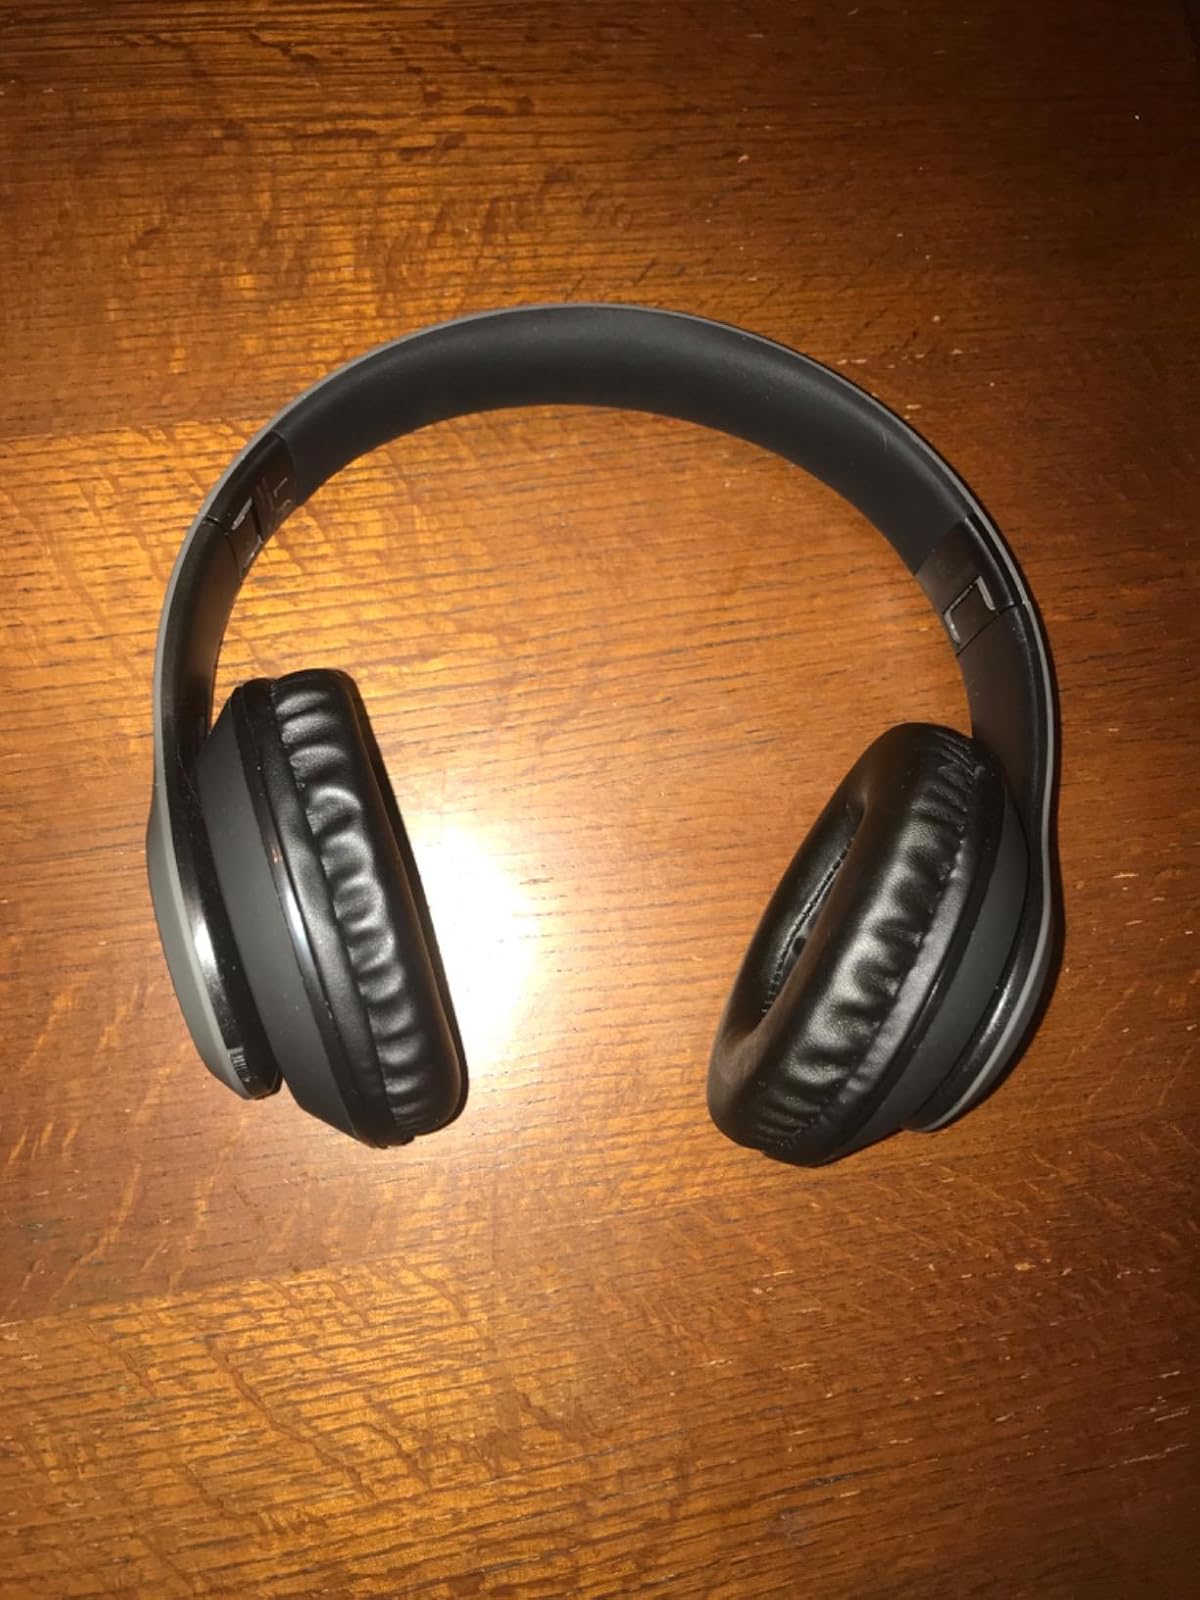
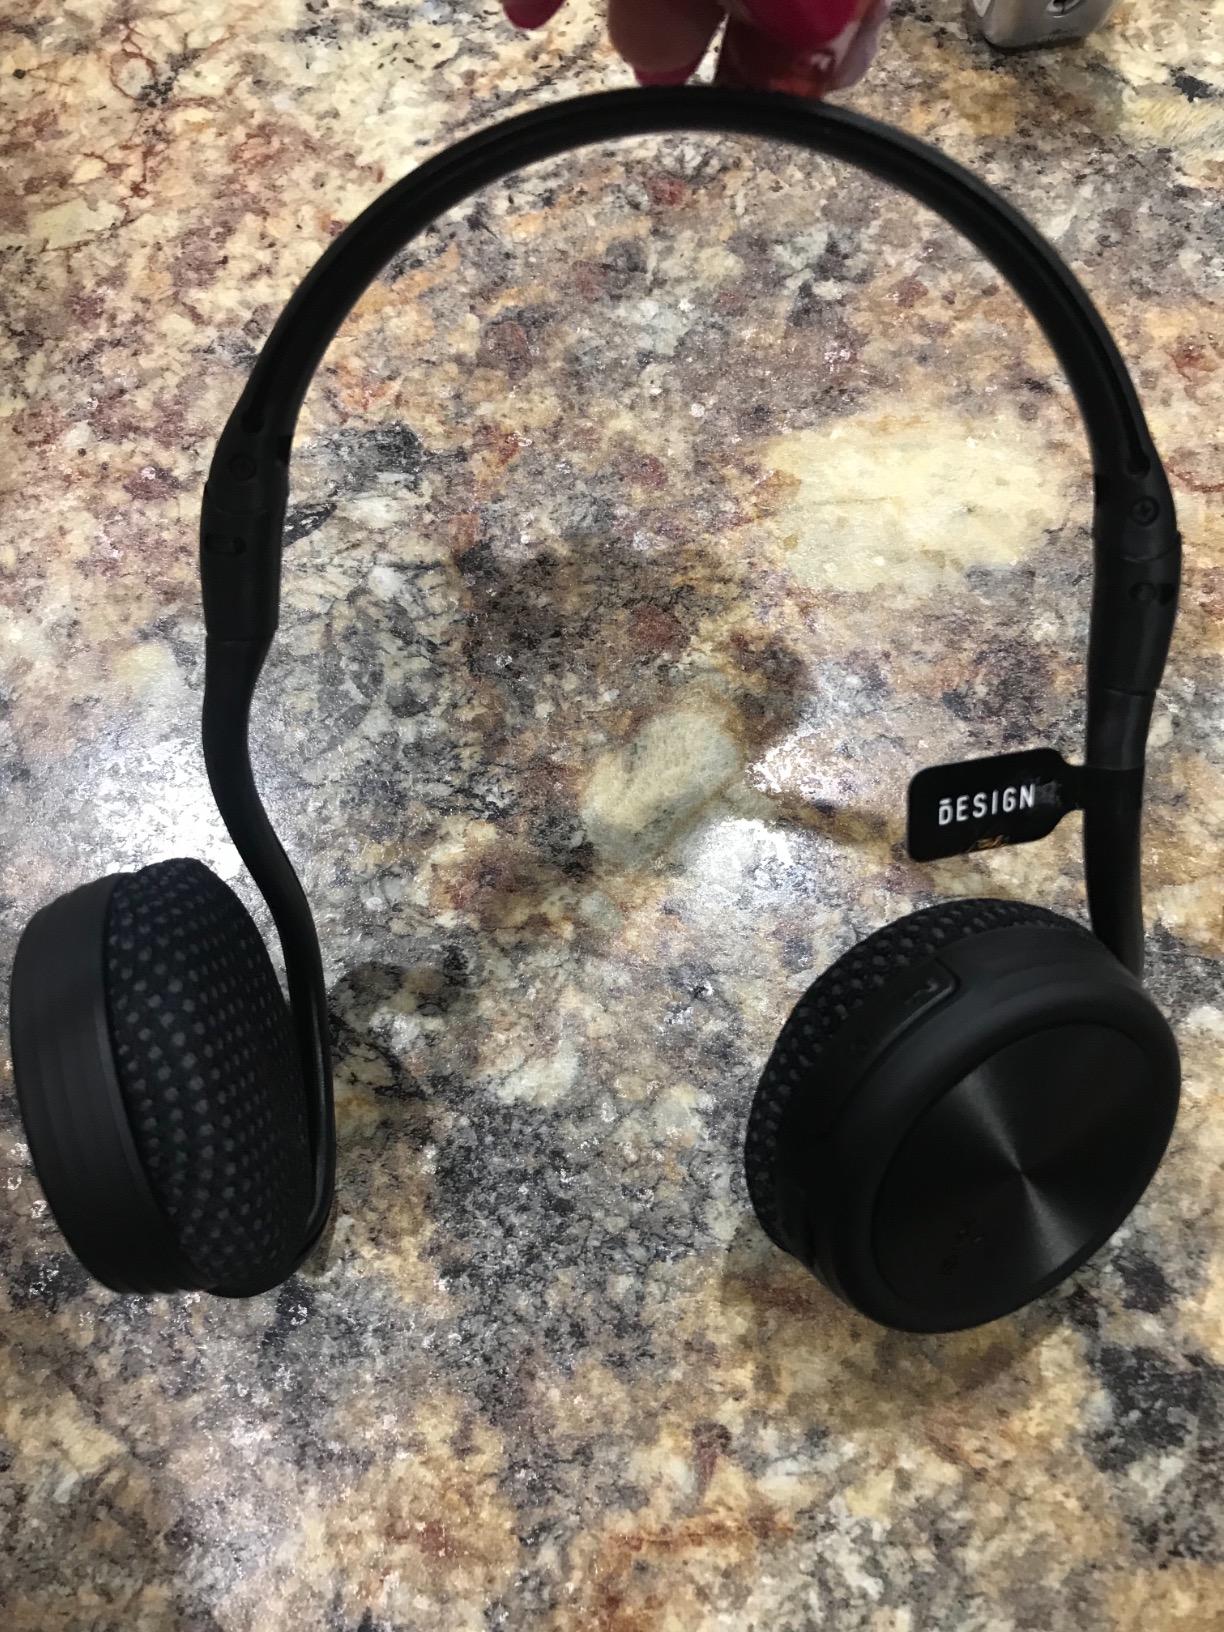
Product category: headphones
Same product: no